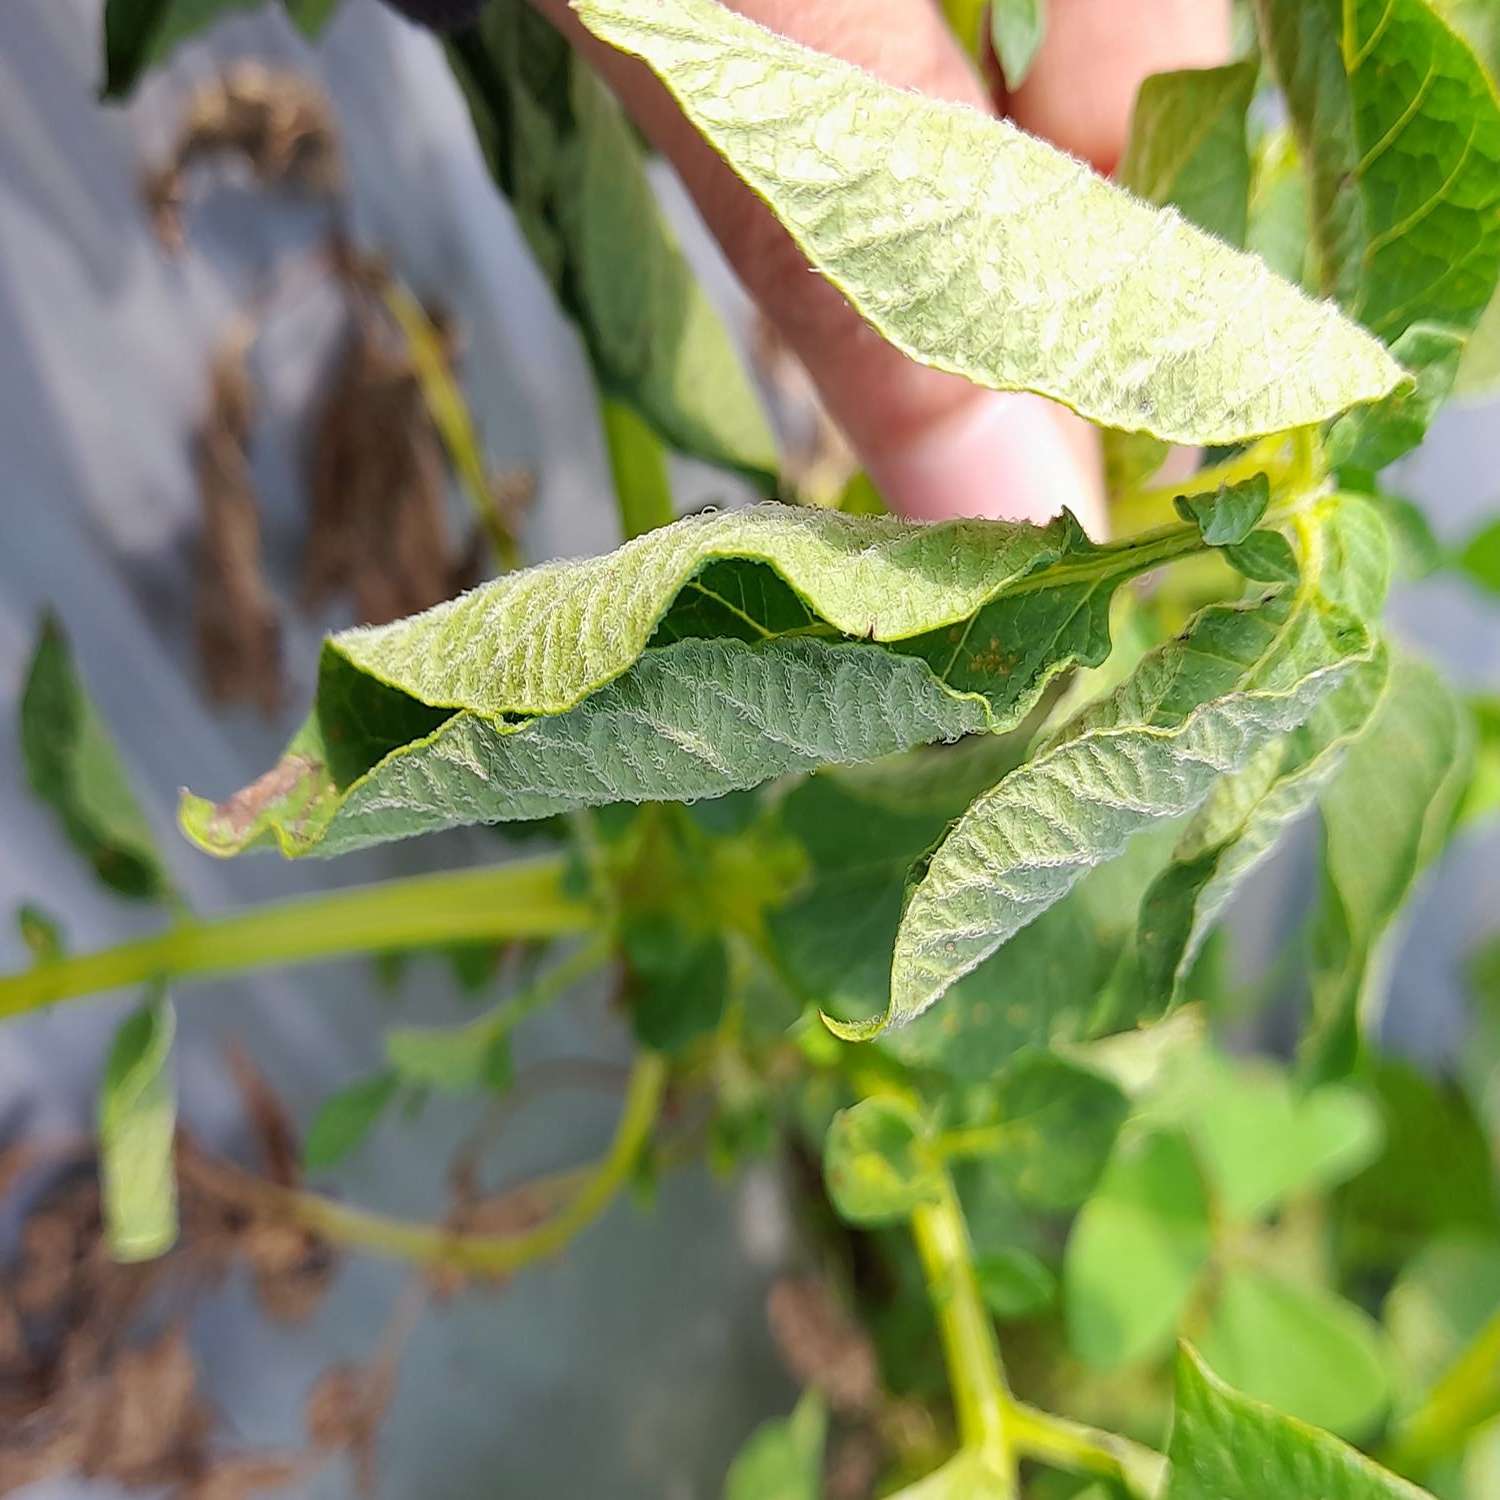
Etiqueta: Pudricion_Parda